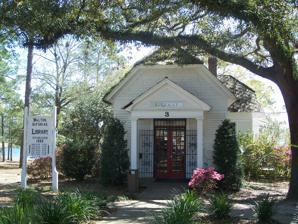
Building: Walton-DeFuniak Library
Country: United States of America
Year built: 1887
United States historic place Walton-DeFuniak Library U.S. Historic district Contributing property Walton-DeFuniak Library, 2008 Location DeFuniak Springs , Florida Coordinates 30°43′10″N 86°6′55.42″W / 30.71944°N 86.1153944°W / 30.71944; -86.1153944 Built 1887 Part of DeFuniak Springs Historic District ( ID92001048 ) Walton-DeFuniak Library is a historic library located at 3 Circle Drive, in DeFuniak Springs , Walton County, Florida in the United States . Opened in 1887, it is the oldest continuously run library in the state. It is a contributing property in the DeFuniak Springs Historic District . The City of DeFuniak Springs and the commissioner’s office of the city donate funds to the Walton-DeFuniak library in order to keep the library running for patron benefit. While the original Walton-DeFuniak library was opened in 1886, there has been some debate as to exactly which library is the oldest in the state of Florida. Historians will say that the oldest library in Florida is actually located in St. Augustine. In 1989, the library was listed in A Guide to Florida's Historic Architecture , published by the University of Florida Press. There are over 25, 000 volumes available at the Walton-DeFuniak Library. History After the Chautauqua association had their first session in DeFuniak Springs, locals realized there was a need for library resources to support it. The creation of a library in the area would further contribute to the movement towards cultural and intellectual progress. The establishment of a railroad in the region increased exposure to the DeFuniak village as a developing area for educational, cultural, and social opportunities. Early writers saw this growth as a response to the cultural and educational needs of society, laying the foundation for theories of public library development based on democratic traditions or multiple social forces later associated prominently with Sidney Ditzion and Jesse Shera. The 1900 census revealed the DeFuniak Springs area experienced a population growth rate of 147 percent over a ten-year span. Local women raised 580 dollars in 1886-7 to build the library, and land on Lake DeFuniak for an annual rent of 25 cents. The local women who played such a large role in the creation of the library were a part of the Ladies' Aide Society, later called the Ladies' Library Association. The members earned money for books and kept the library opened until 1902, when an official librarian was hired. Alice Fellows became the first salaried librarian of Walton-Defuniak Library from 1896 to 1926. The library opened to the public on December 20, 1887. The library was sustained by subscription payments from members until the 1960s when the local government took over the financial responsibility to maintain the facility. The name was changed in 1975 to the Walton-DeFuniak library. In 1984, a rear section was added which blends architecturally with the original hardware-frame building. The library was one of two Florida libraries that applied and was awarded a famed and sought after Carnegie grant, but had to decline the offer. Alice Fellows, in a newspaper article stated, "In 1910, W.W. Flourney secured for us the promise of $10,000 Carnegie. The offer was made again six years later, but the city needed other improvements which were considered more essential." The reciprocation of additional funds for the upkeep of the new library was a requirement for the receiving of a Carnegie grant. The library was named in honor of Captain Frederick de Funiak , as was the village DeFuniak Springs in 1882. Weapons collection The library is also home to a collection of antique arms and armor originally owned by Palmer College's Professor Kenneth Bruce. His father, Wallace Bruce was appointed as a U.S. Consul in Scotland and the family lived in Edinburgh from 1889 to 1893, during this time Kenneth Bruce would begin to collect armor. Together Wallace and Kenneth Bruce would grow the collection, adding more items as they traveled around the world. As both father and son had been professors at Palmer College, one of the earliest established institutions in the area, the collection would be displayed and ultimately willed to the college by Kenneth Bruce after his passing in 1916. The collection remained at Palmer College until it closed in 1936, when it was turned over to the city to pay off part of the college's debts. The collection would be housed at the DeFuniak Springs City Hall until 1945, when there was a fire at the city hall which the collection survived. After this point the collection would find itself in different areas of Walton County, from a corner of the old fire station to the Walton County High School Anchor Club in the 1960s, before its arrival at the library in 1984. The collection holds over a hundred weapons and pieces of armor. Although there is no documentation to go along with the items, through research and the help of knowledgeable visitors interested in weapons, it has become possible to identify the country and estimated dates of origin for several items on display. Among the items found in the collection are Japanese handguns, African spears, and European helmets. A large number of the weapons are European and from the era of the Crusades . There are also many others from the Orient , as well as Kentucky muskets from the 18th century. See also DeFuniak Springs Historic District References